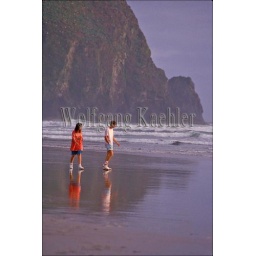
Usa, oregon, cannon beach, young couple walking along beach in evening light